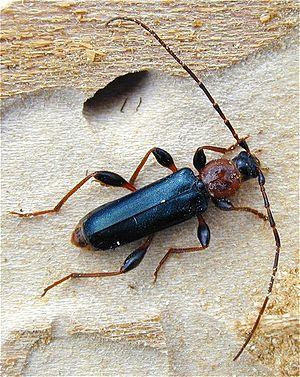
Phymatodes testaceus, le phymatode variable ou longicorne variable, est une espèce d'insectes coléoptères de la famille des Cerambycidae, de la sous-famille des Cerambycinae.